Love Field, Dallas

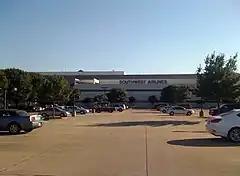
Southwest Airlines headquarters

The main business in Love Field is Dallas Love Field. The headquarters of Southwest Airlines are located at 2702 Love Field Drive, adjacent to the airport.